2004 Indian general election

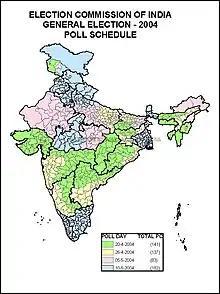

Counting began simultaneously on 13 May. Over 370 million of the 675 million eligible citizens voted, with election violence claiming 48 lives, less than half the number killed during the 1999 election. The Indian elections were held in phases in order to maintain law and order. A few states considered sensitive areas required deployment of the armed forces. The average enrollment of voters in each constituency was 12 lakhs, although the largest constituency had 31 lakhs.